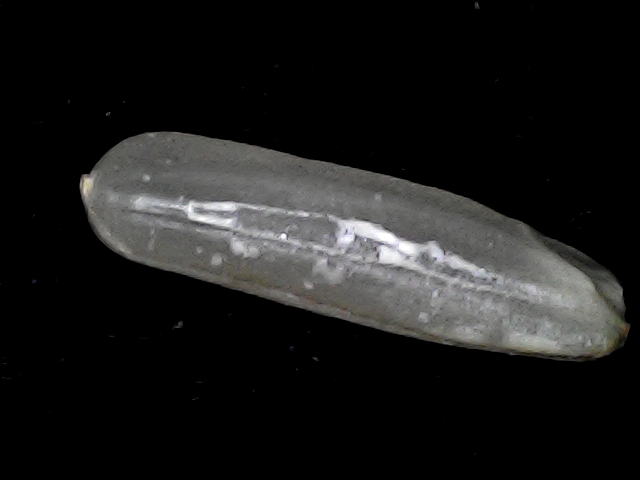
Rice variety: BD57